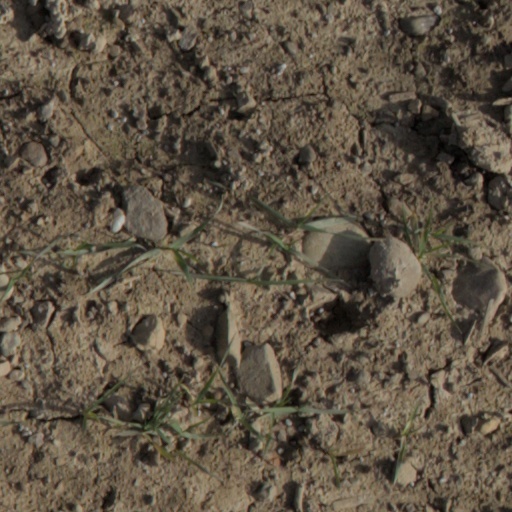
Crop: wheat